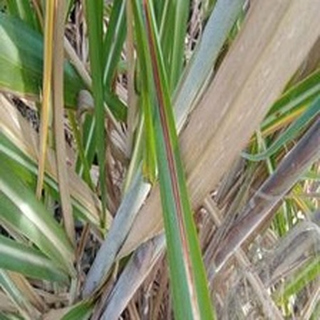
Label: sugarcane_red_rot